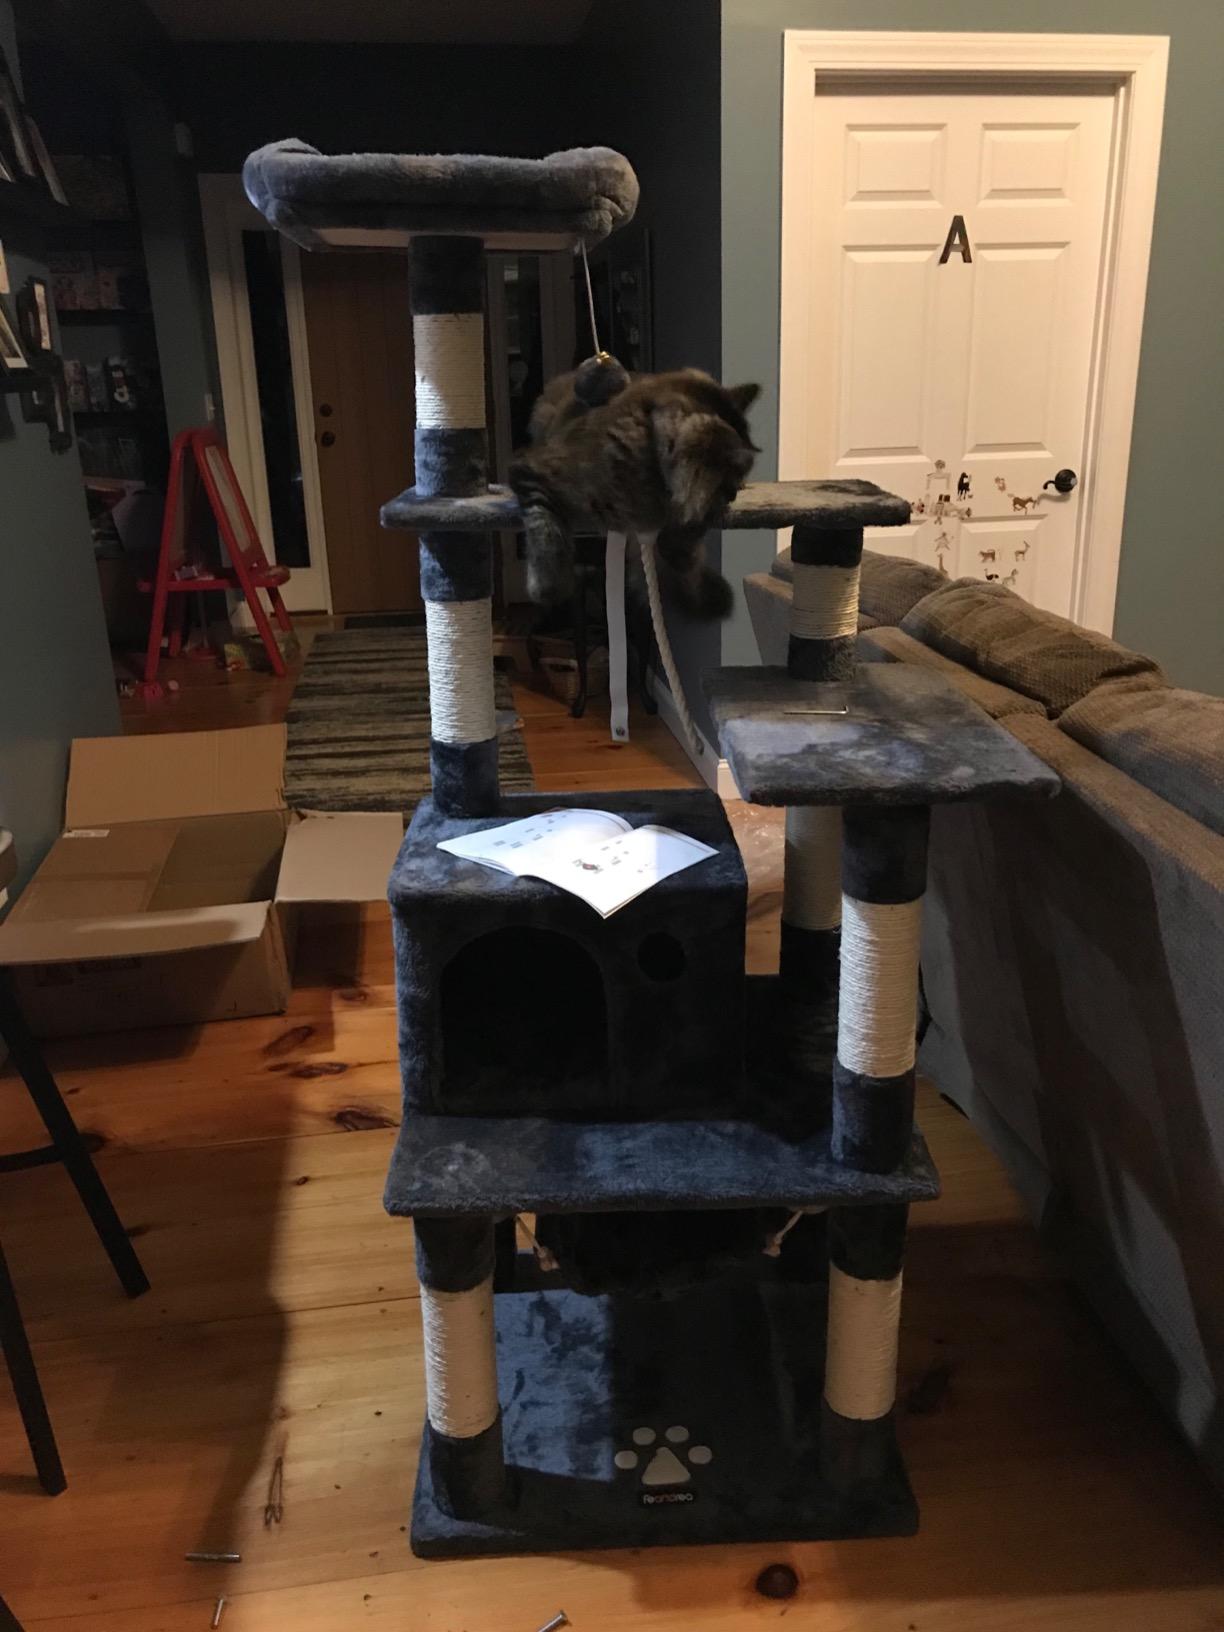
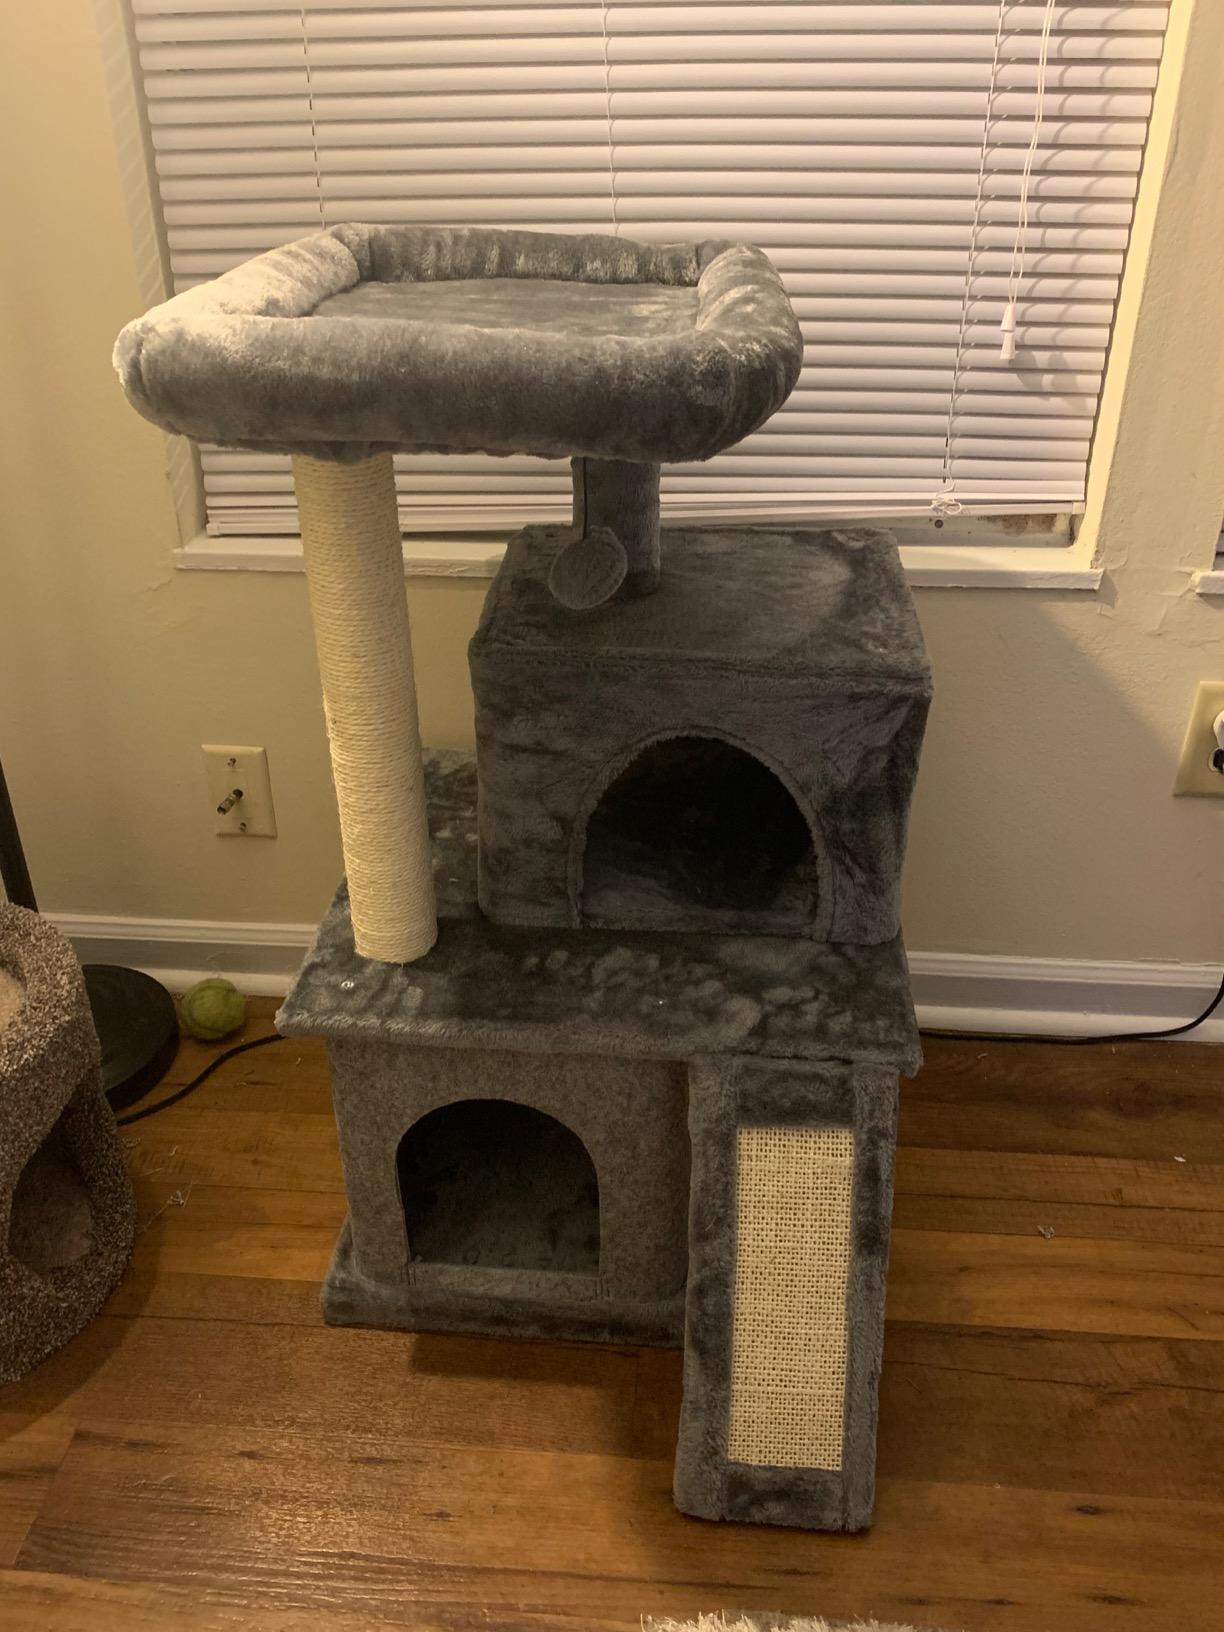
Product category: items_cat tree
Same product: no